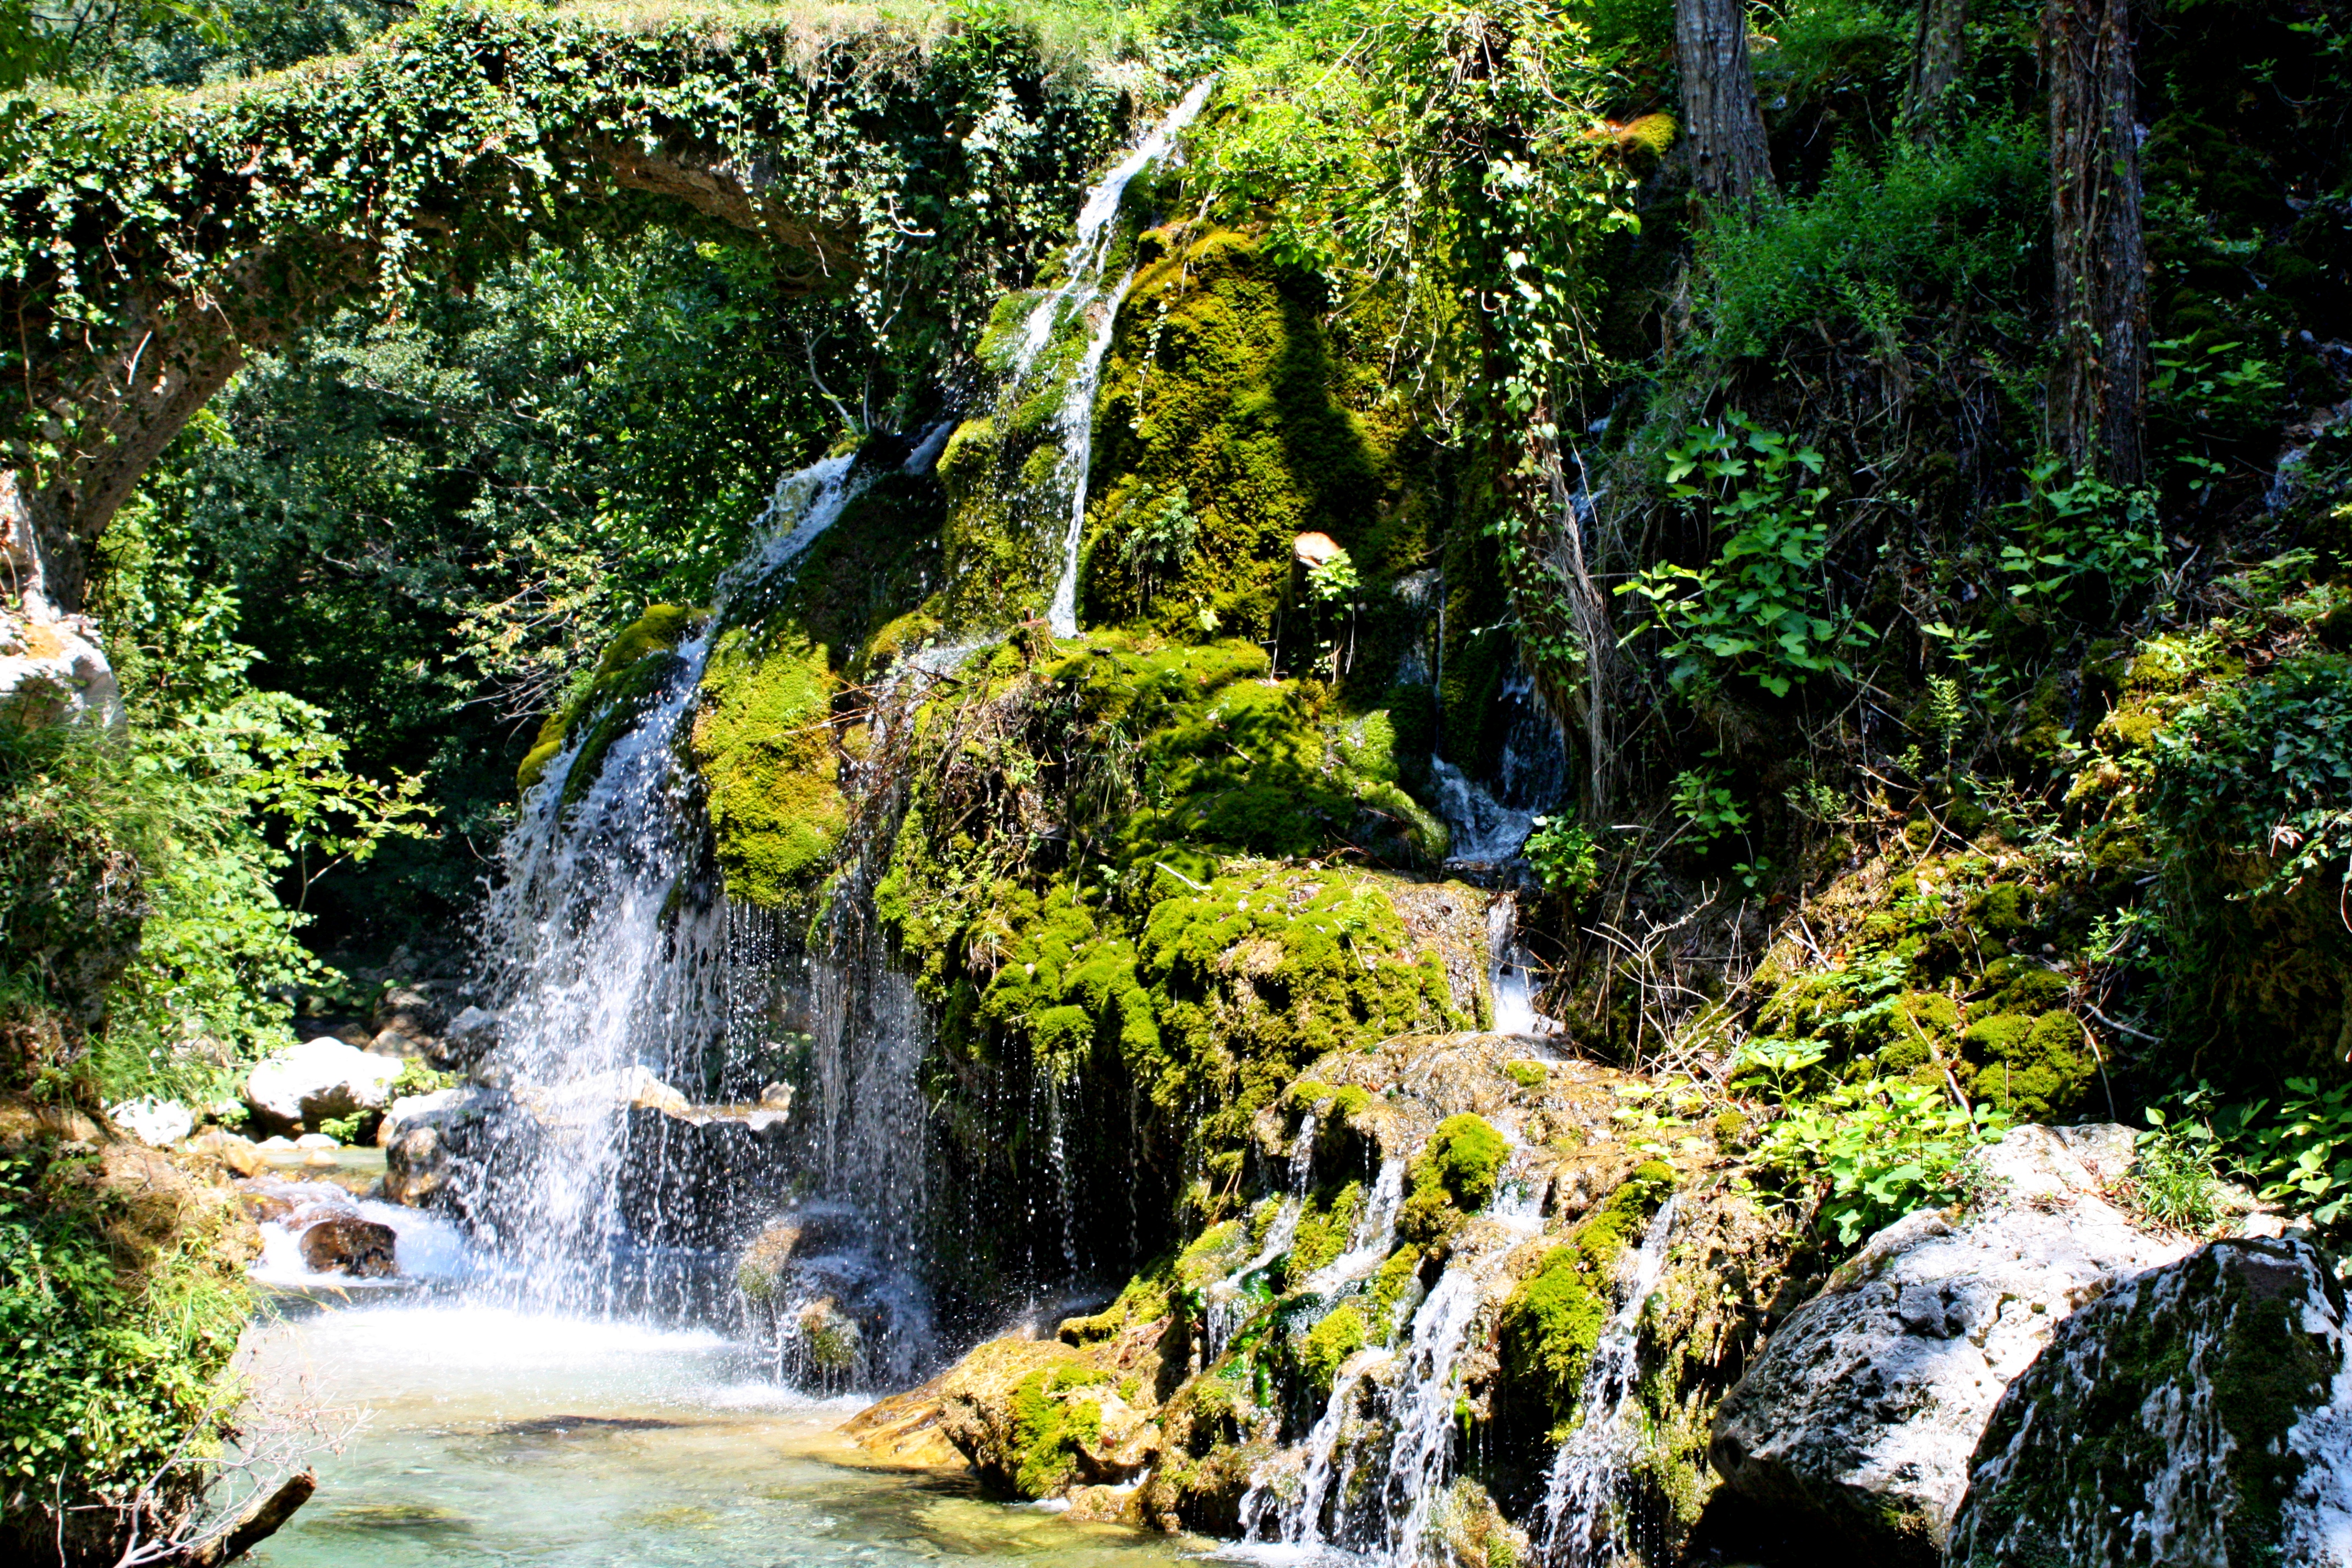
water, mountain, waterfalls, waterfall, nature, nature reserve, body of water, vegetation, watercourse, stream, water resources, creek, water feature, leaf, tree, chute, state park, plant, old growth forest, arroyo, landscape, rainforest, wasserfall, river, forest, tributary